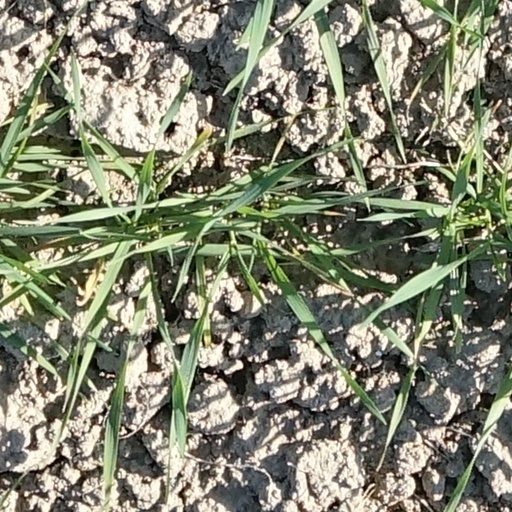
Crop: wheat